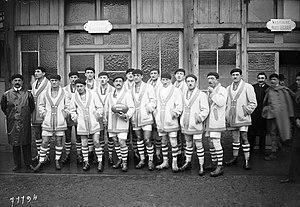
L'équipe de Lourdes le 8 janvier 1922, au stade de Colombes.
Le Football club lourdais XV Hautes-Pyrénées, généralement appelé FC Lourdes, est un club de rugby à XV créé en 1911, qui domine le rugby français au lendemain de la Seconde Guerre mondiale, et qui évolue aujourd’hui en Fédérale 2.